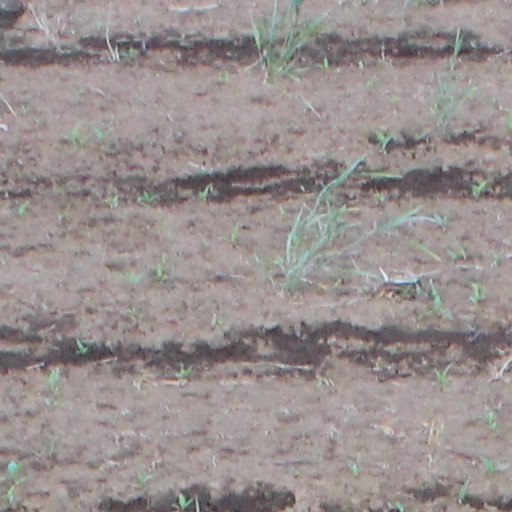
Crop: wheat